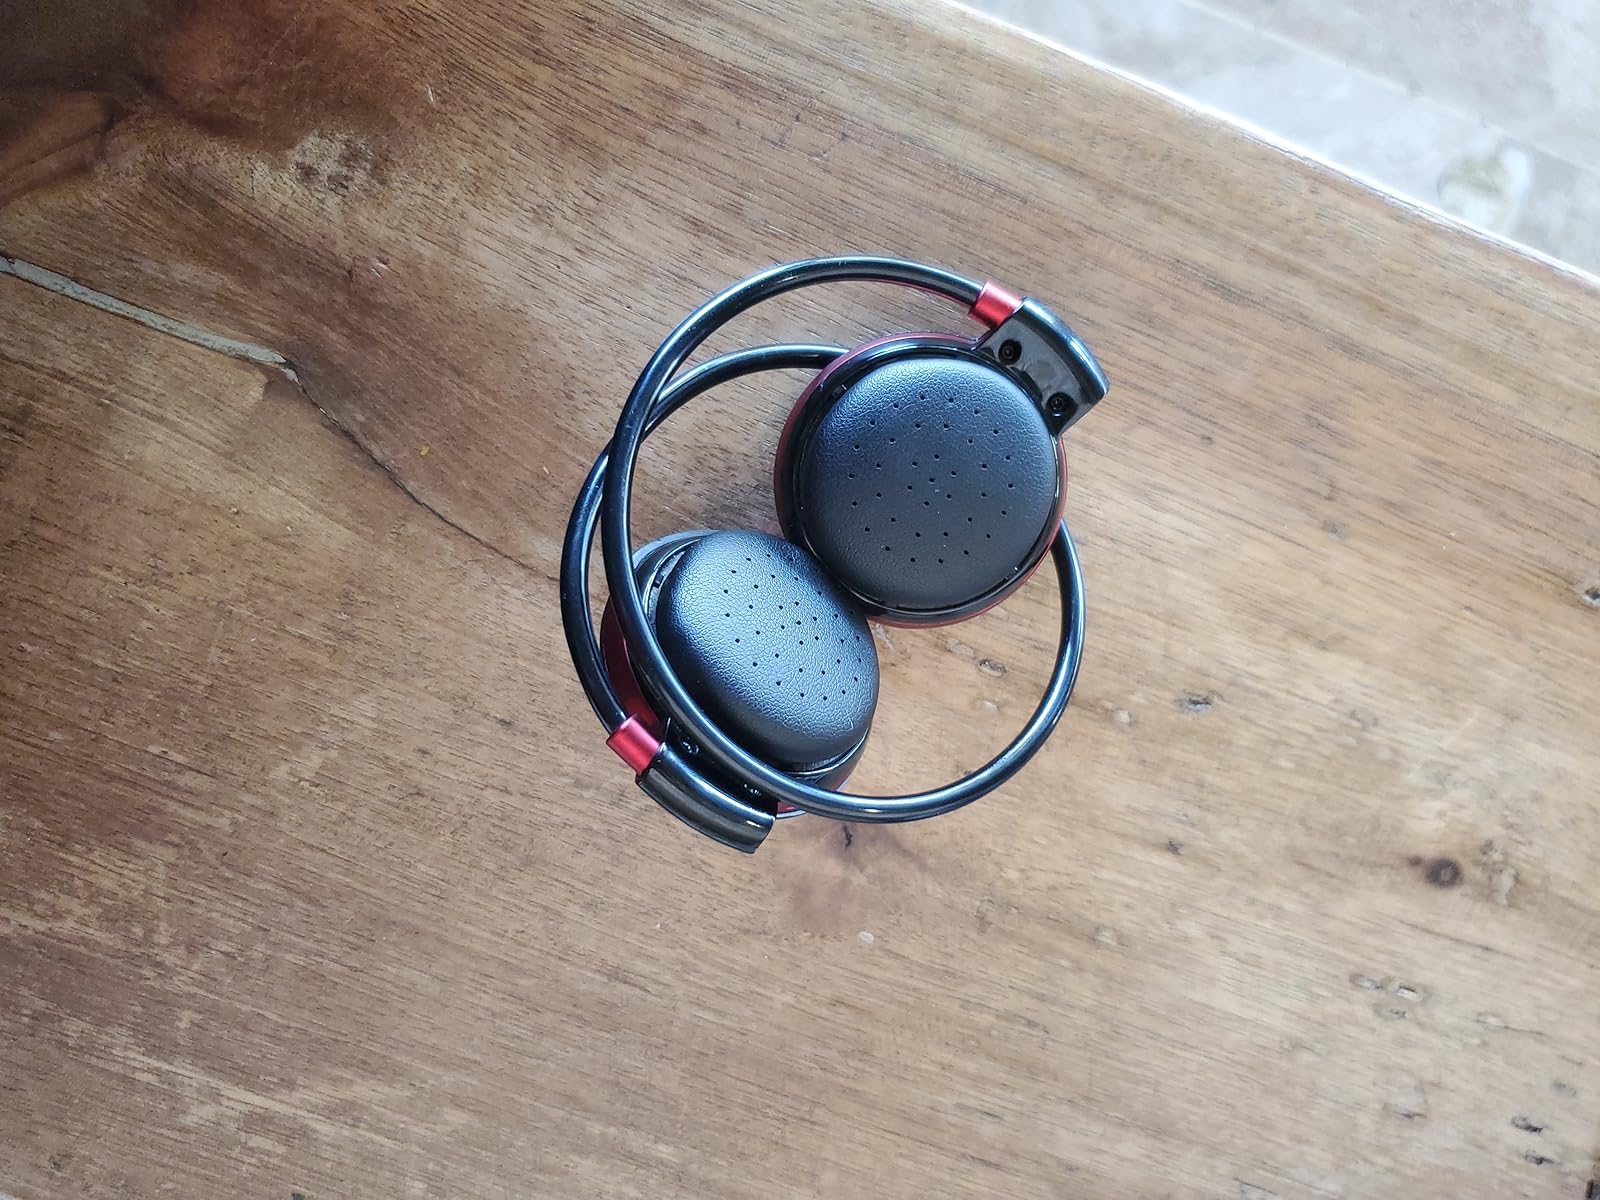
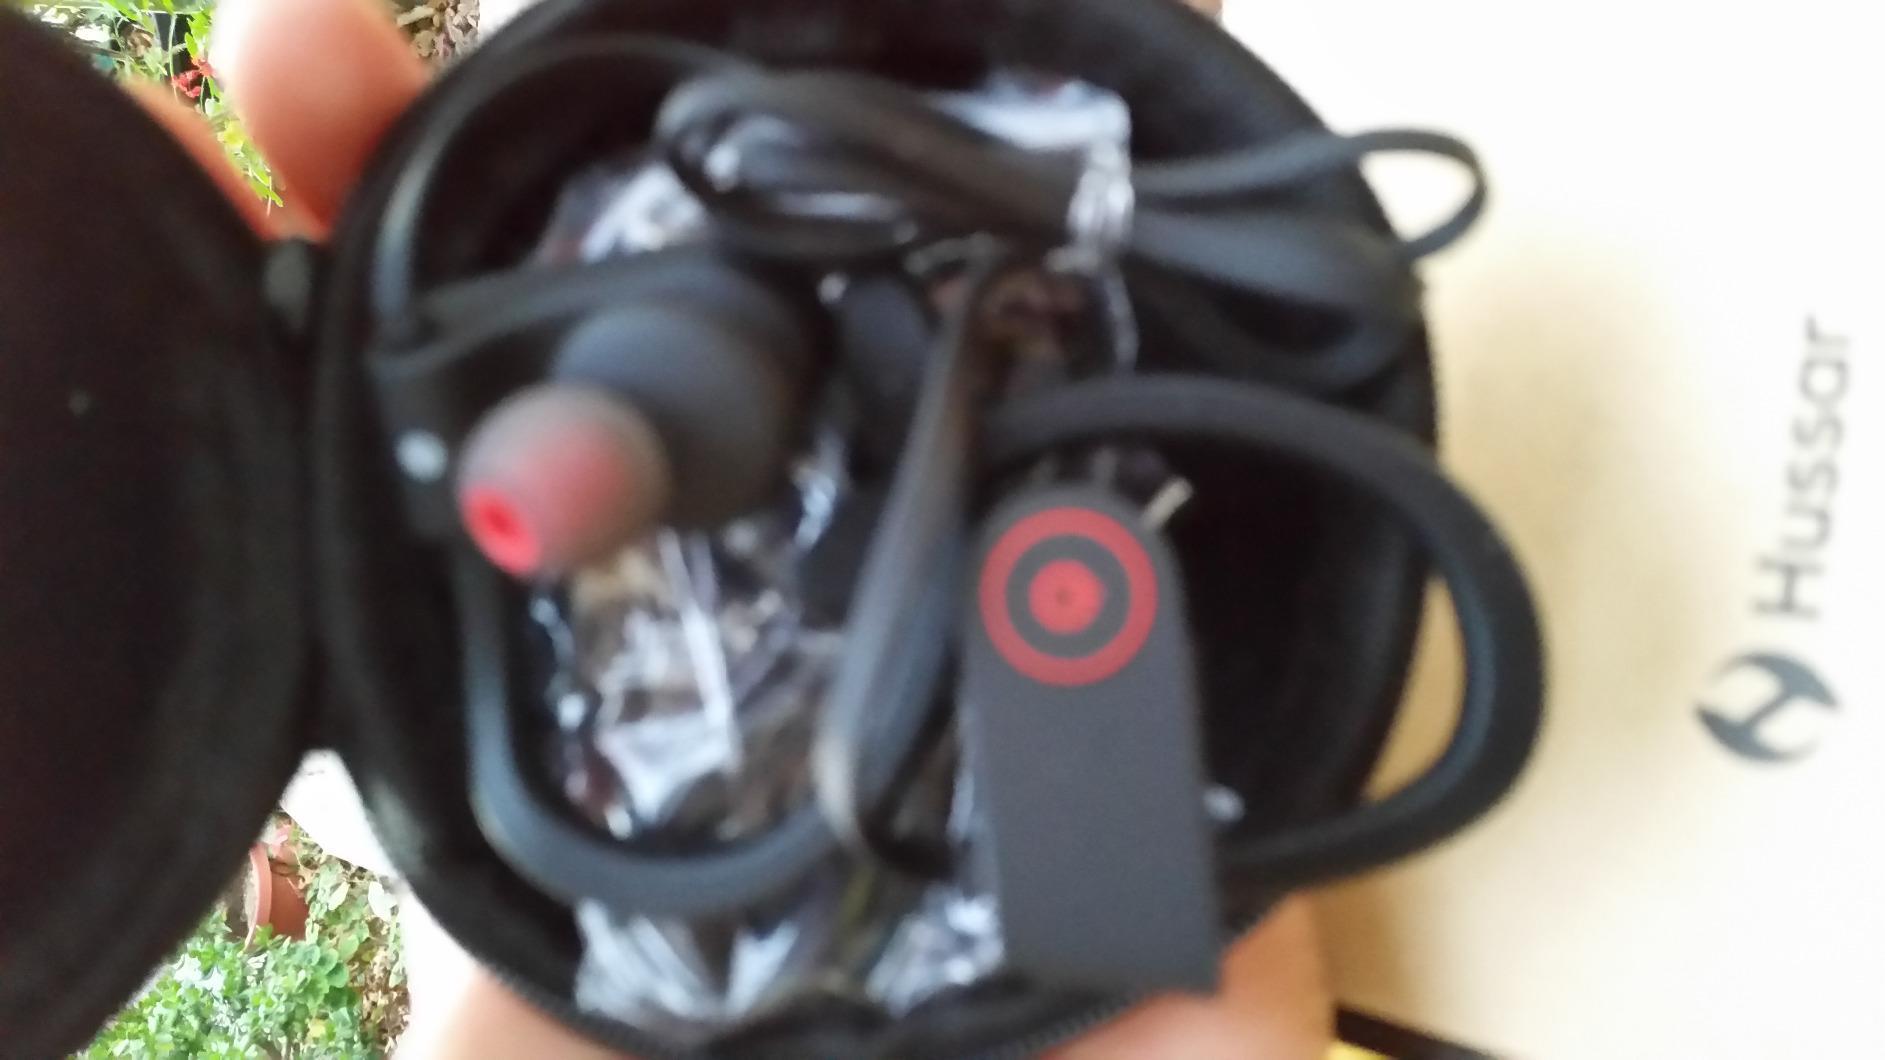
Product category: headphones
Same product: no